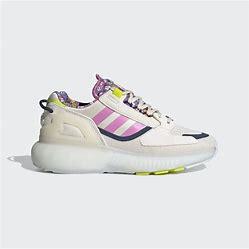
Brand: Adidas
Model: ZX 5K Boost